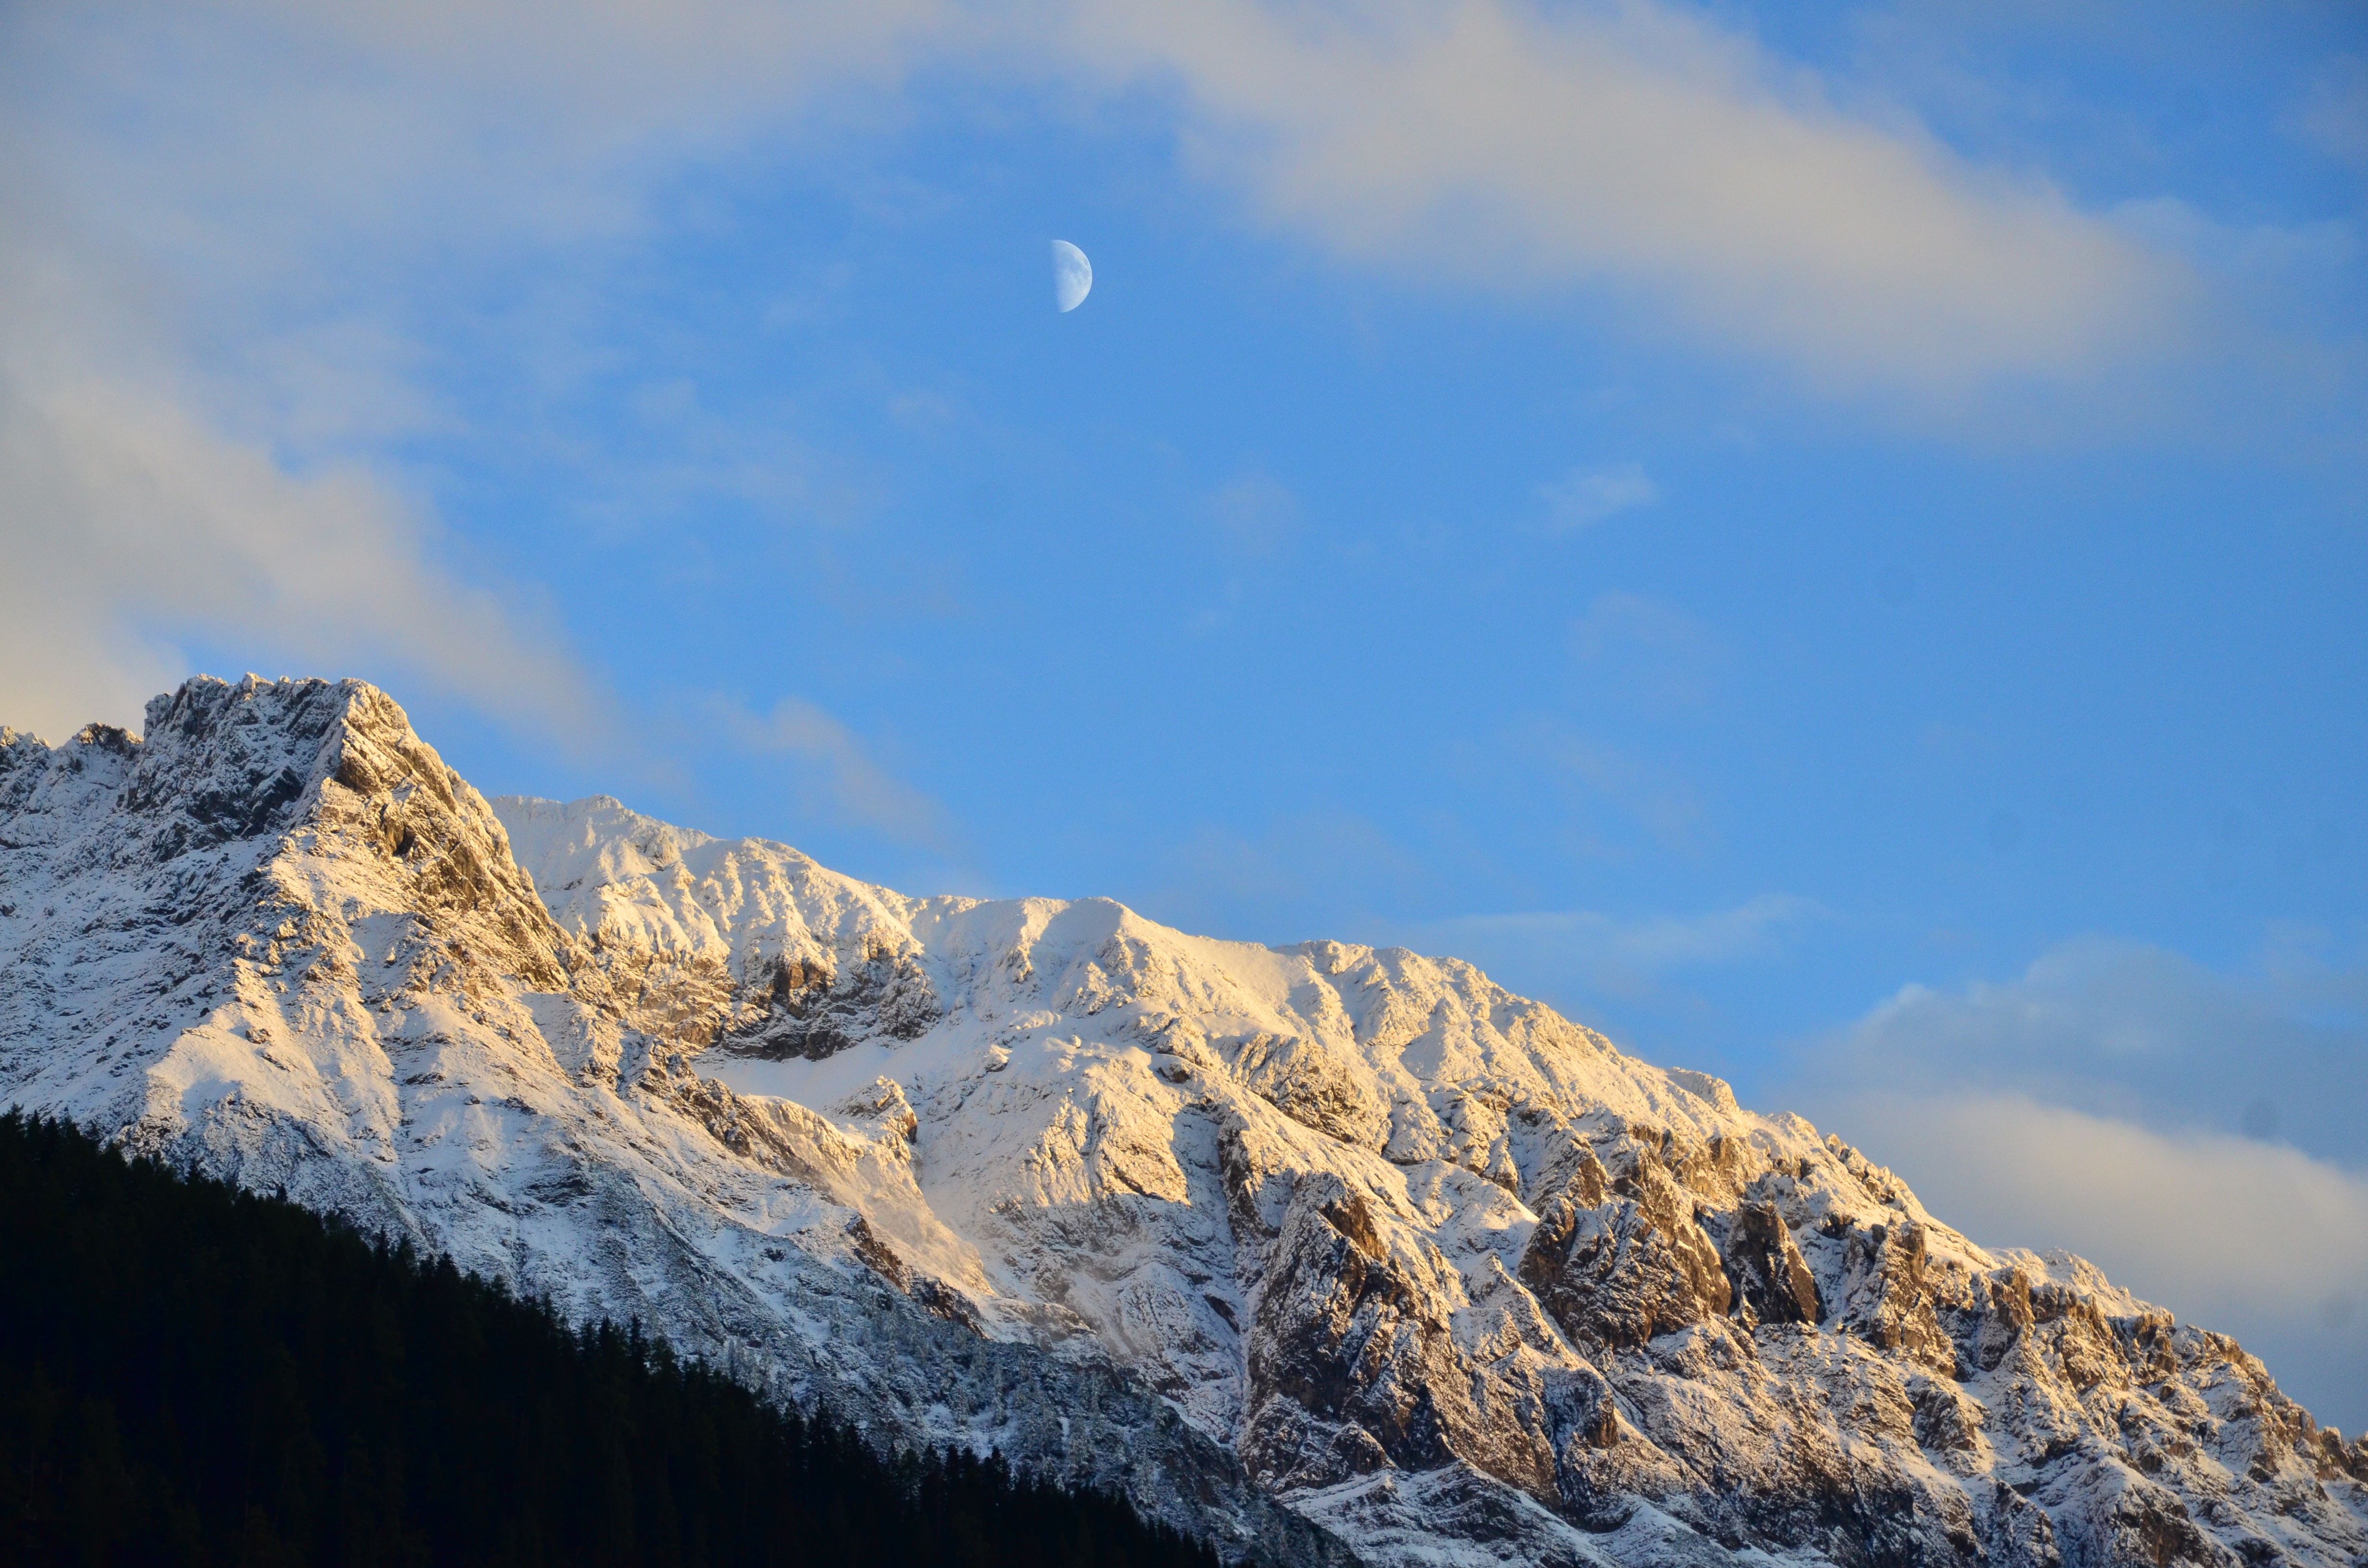
landscape, nature, wilderness, mountain, snow, winter, cloud, sky, sunlight, hill, mountain range, weather, season, ridge, summit, alps, plateau, schn, sterreich, mond, landform, geographical feature, mountainous landforms